Alphonse van Gèle

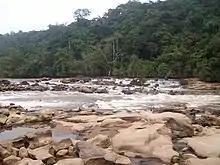
Zongo falls

It was still not possible to pass the rapids, so Van Gèle decided to clear a road through the forest, disassemble the steamer, carry it round the rapids, and then reassemble it.